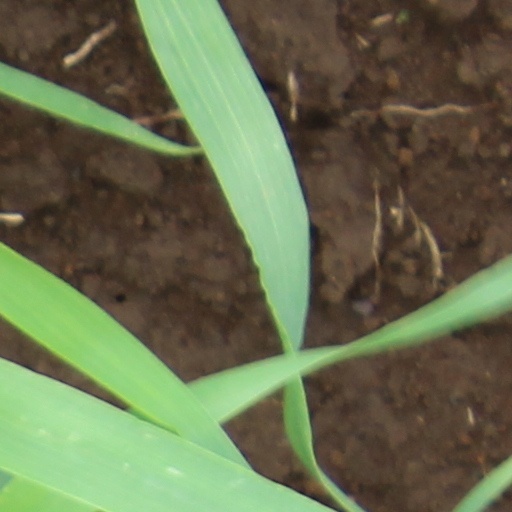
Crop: wheat